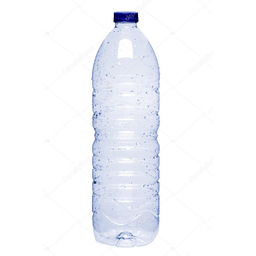
Label: bottles